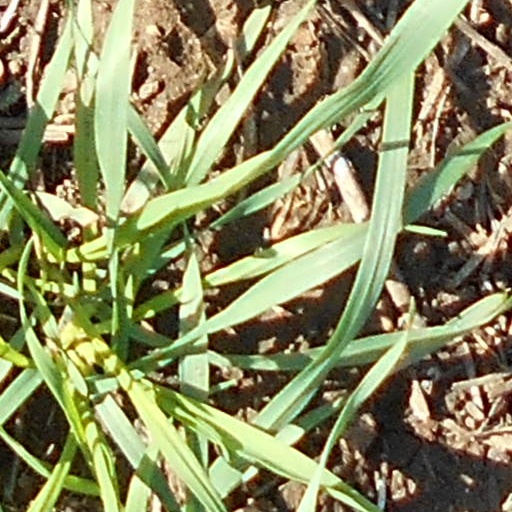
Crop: wheat